1948 South American Grand Prix

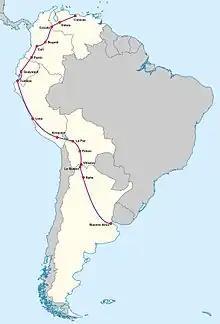
Race route

The 1948 South American Grand Prix ("Spanish: Gran Premio de la América del Sur del Turismo Carretera"), also known as Buenos Aires–Caracas, was a motor race held as part of the 1948 Turismo Carretera championship.